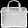
Label: Bag